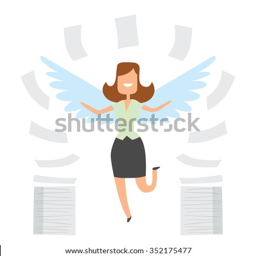
woman looks like an angel helps in the office .